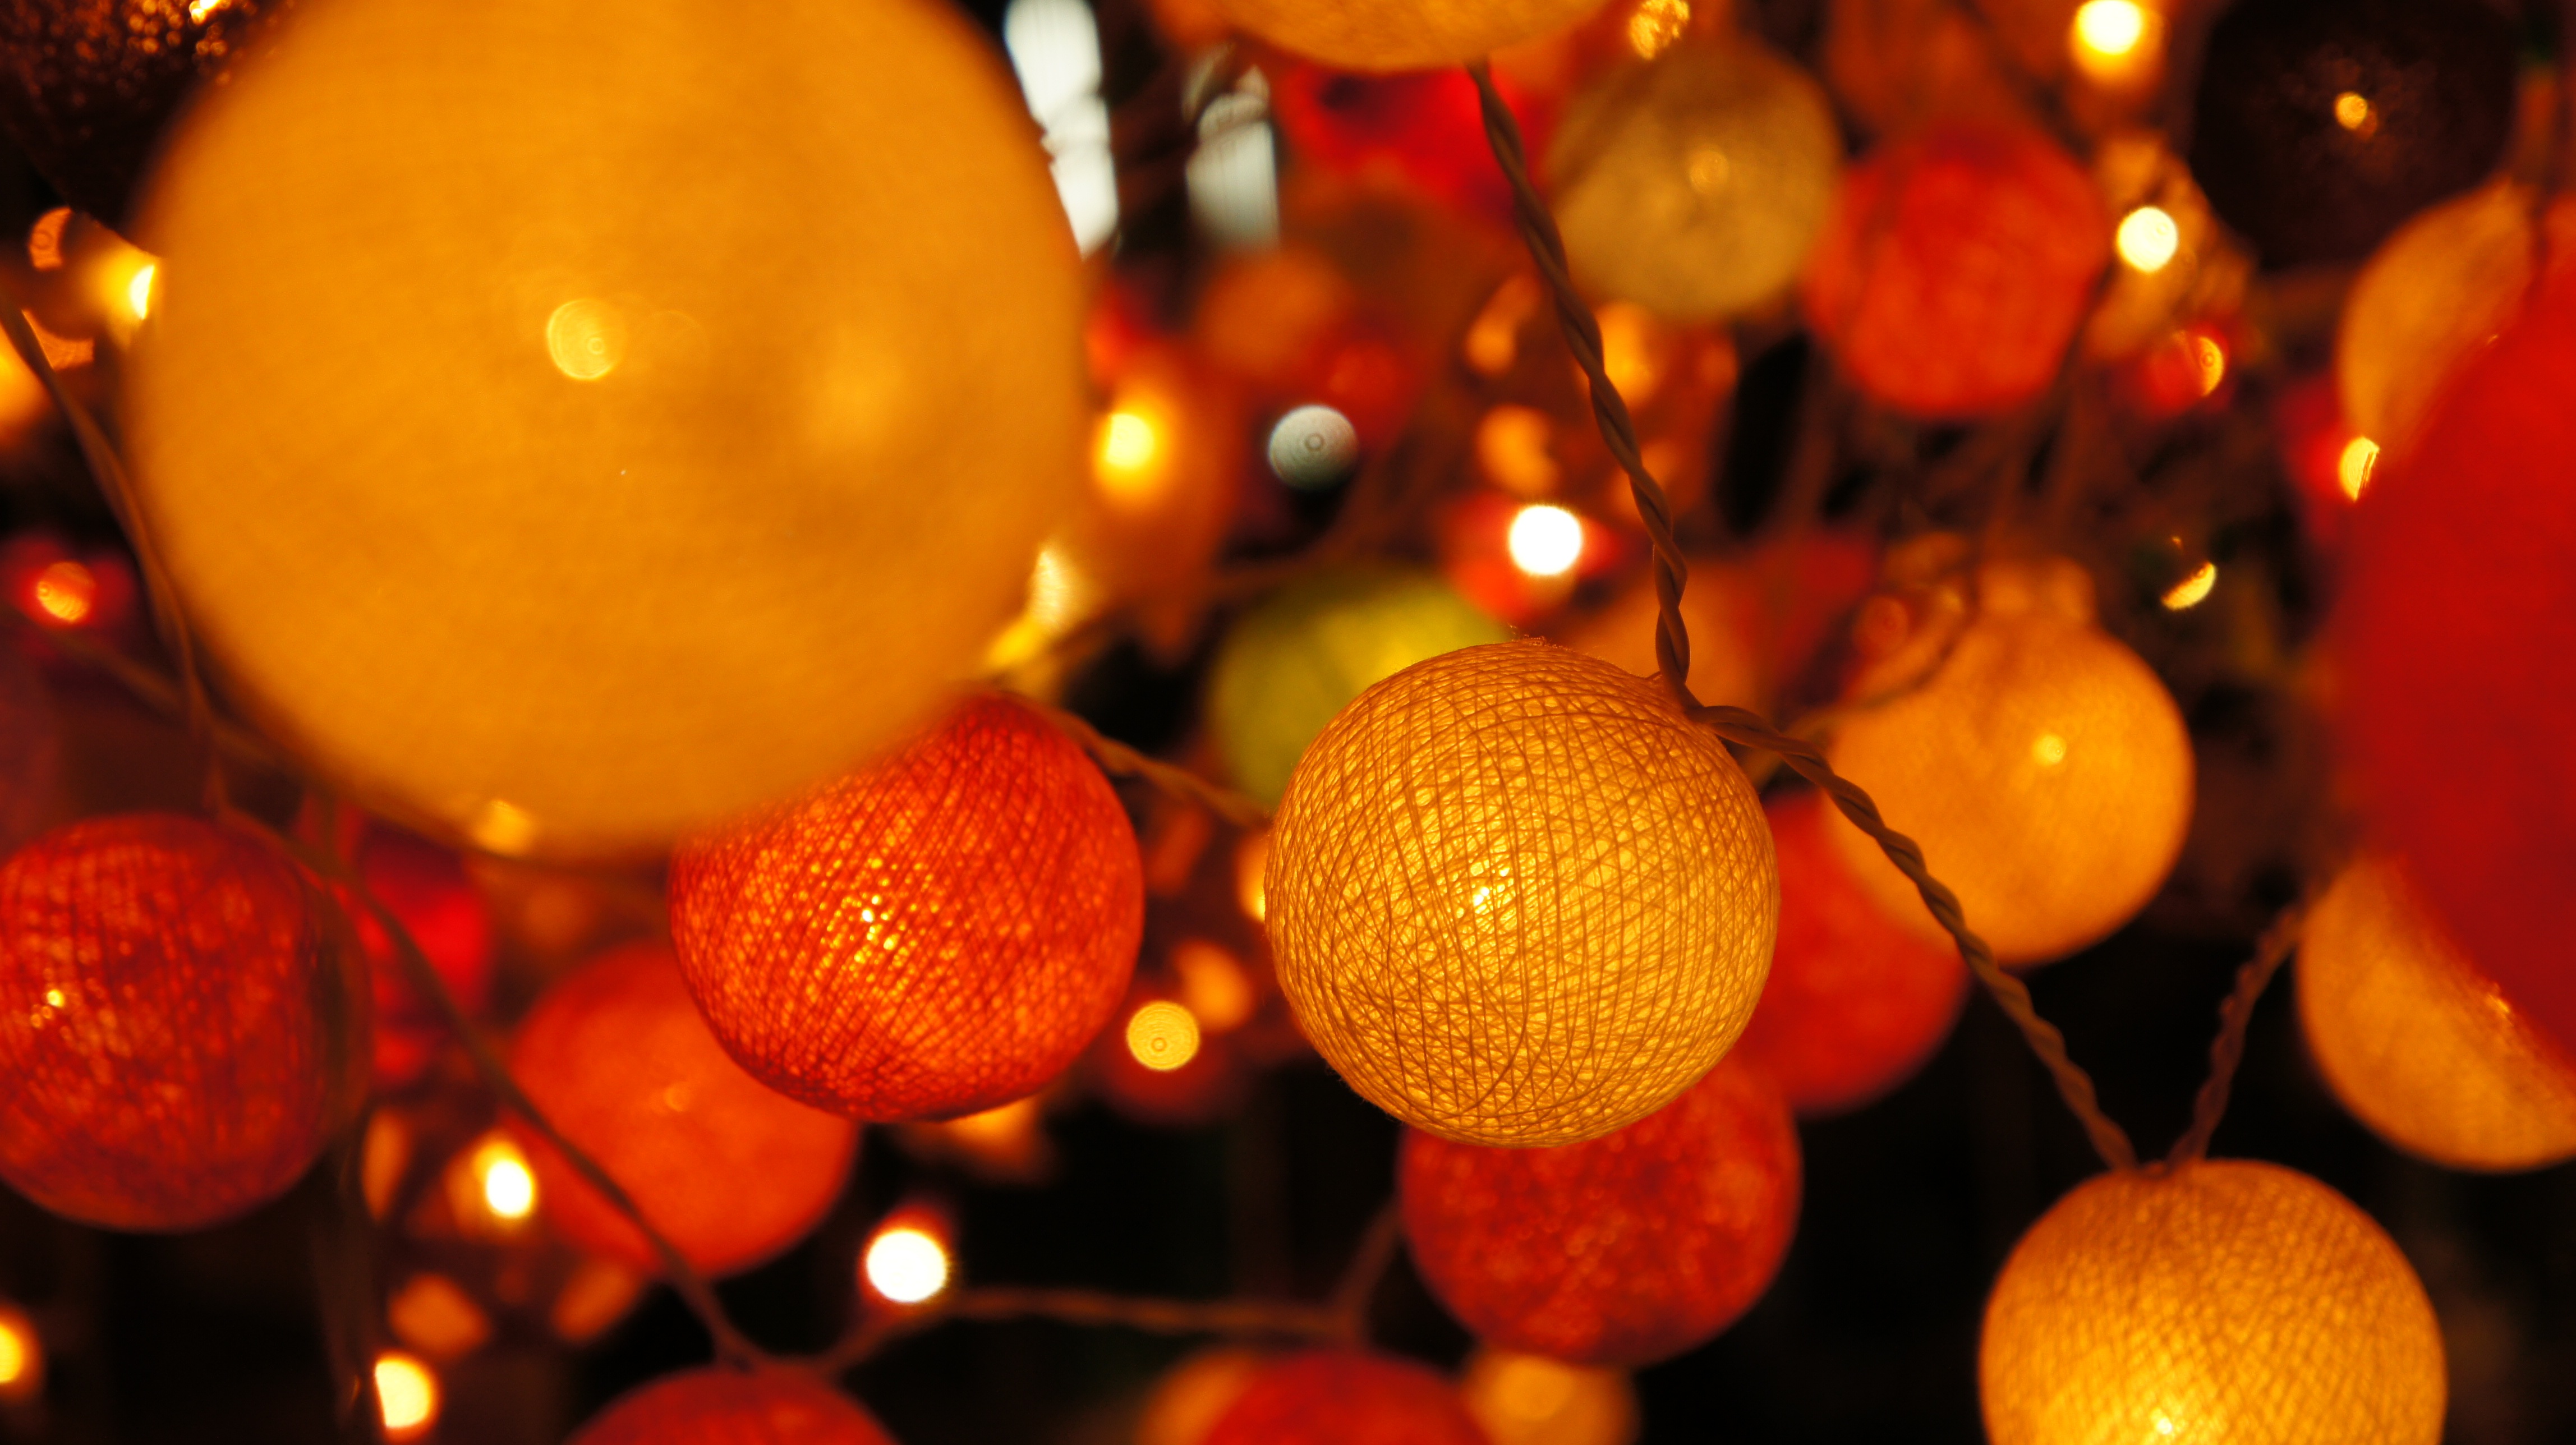
plant, flower, color, autumn, holiday, fire, lamp, christmas, lighting, christmas tree, christmas decoration, festival, macro photography, mid autumn festival, robo smile, decorate house